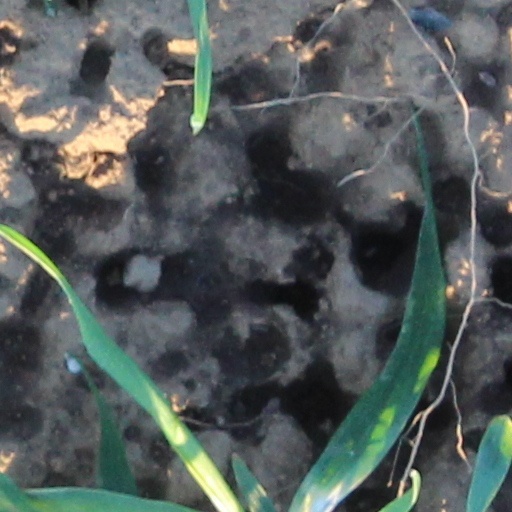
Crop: wheat